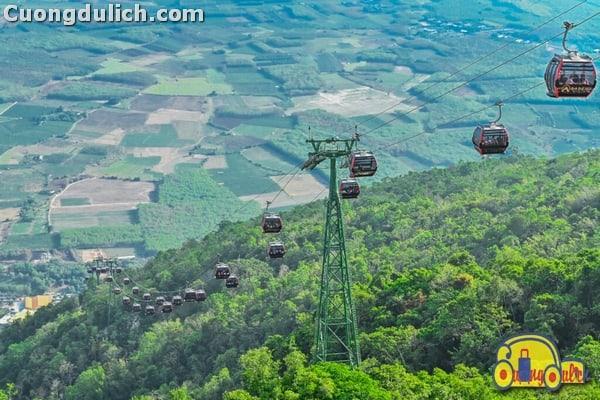
có nhiều đồng ruộng xanh mướt ở phía xa xa